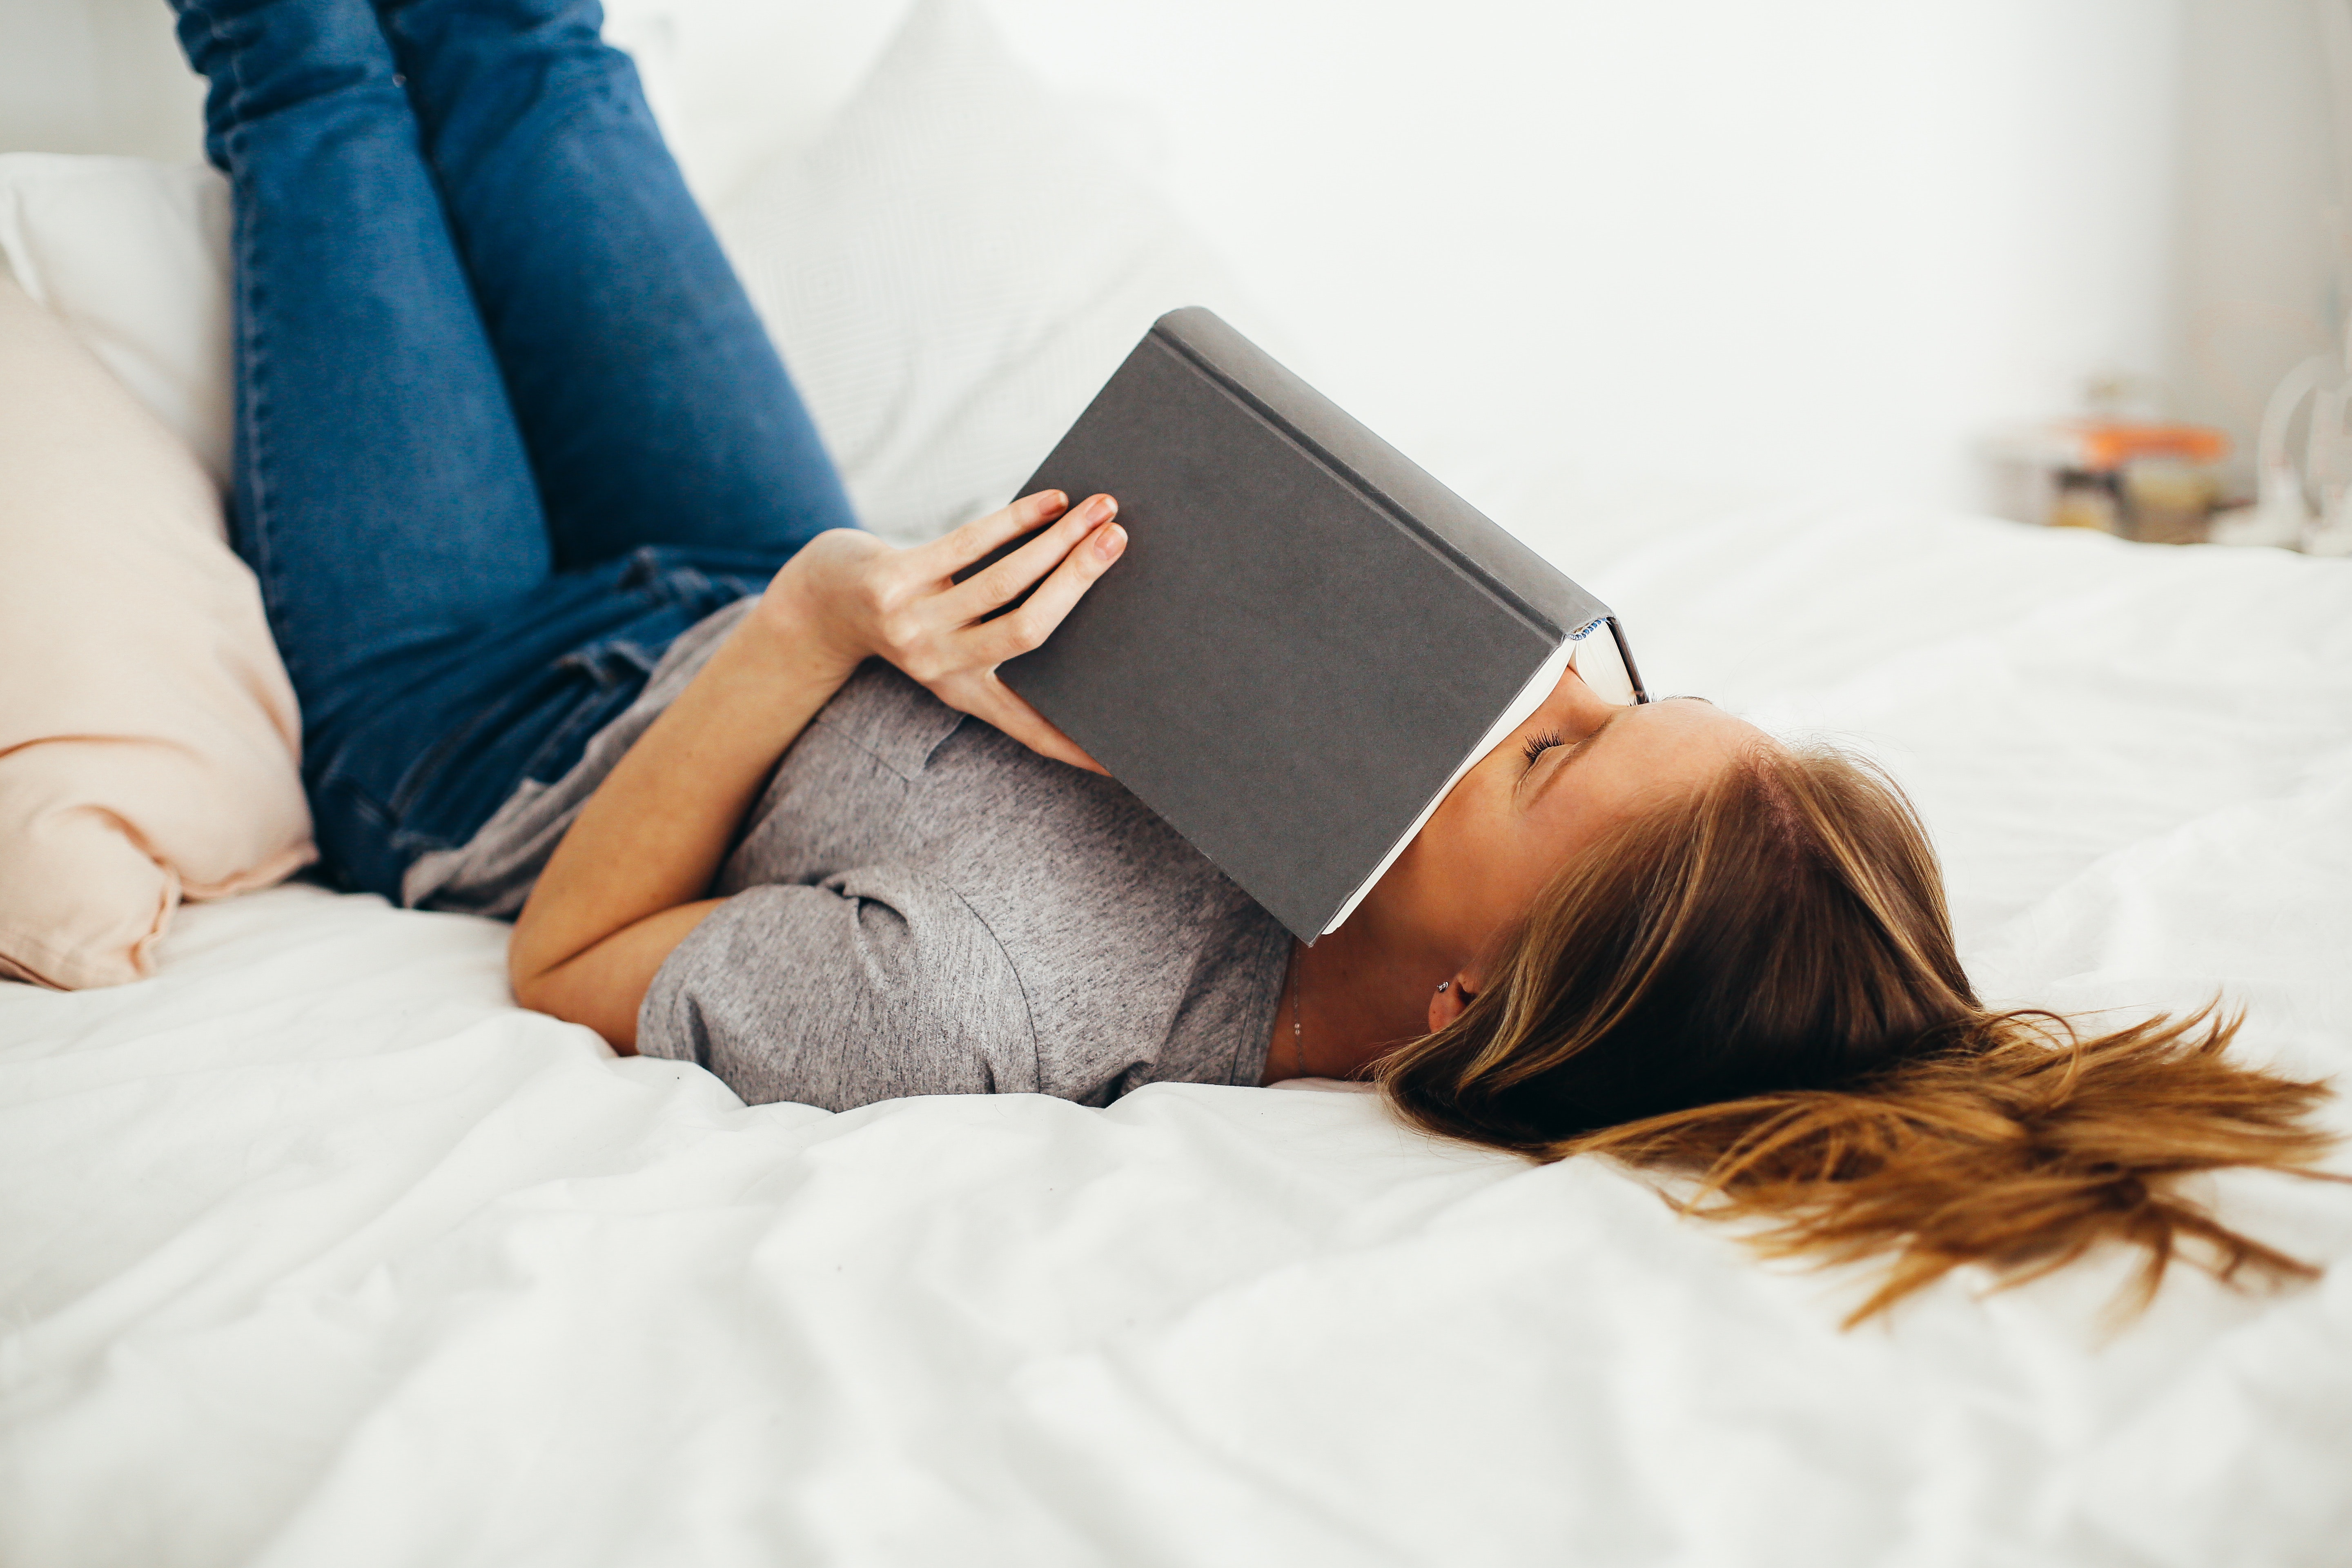
girl, sleep, comfort, furniture, couch